Thingvalla Line

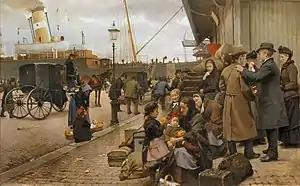
Danish emigrants waiting to board one of the Thingvalla Line's ships at Larsens Plads in Copenhagen

Thingvalla line was a shipping company founded by Danish financier, industrialist and philanthropist Carl Frederik Tietgen in 1879 in Copenhagen, Denmark. It maintained a route between Copenhagen and New York City calling at Kristiania (present day Oslo) and Kristiansand on the way. At its peak, it had ten ships in its fleet. In 1898, the company was bought by DFDS, another Danish shipping company, and the name was changed to Scandinavian America Line.